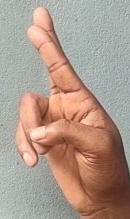
ASL sign: R